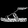
Label: Sandal